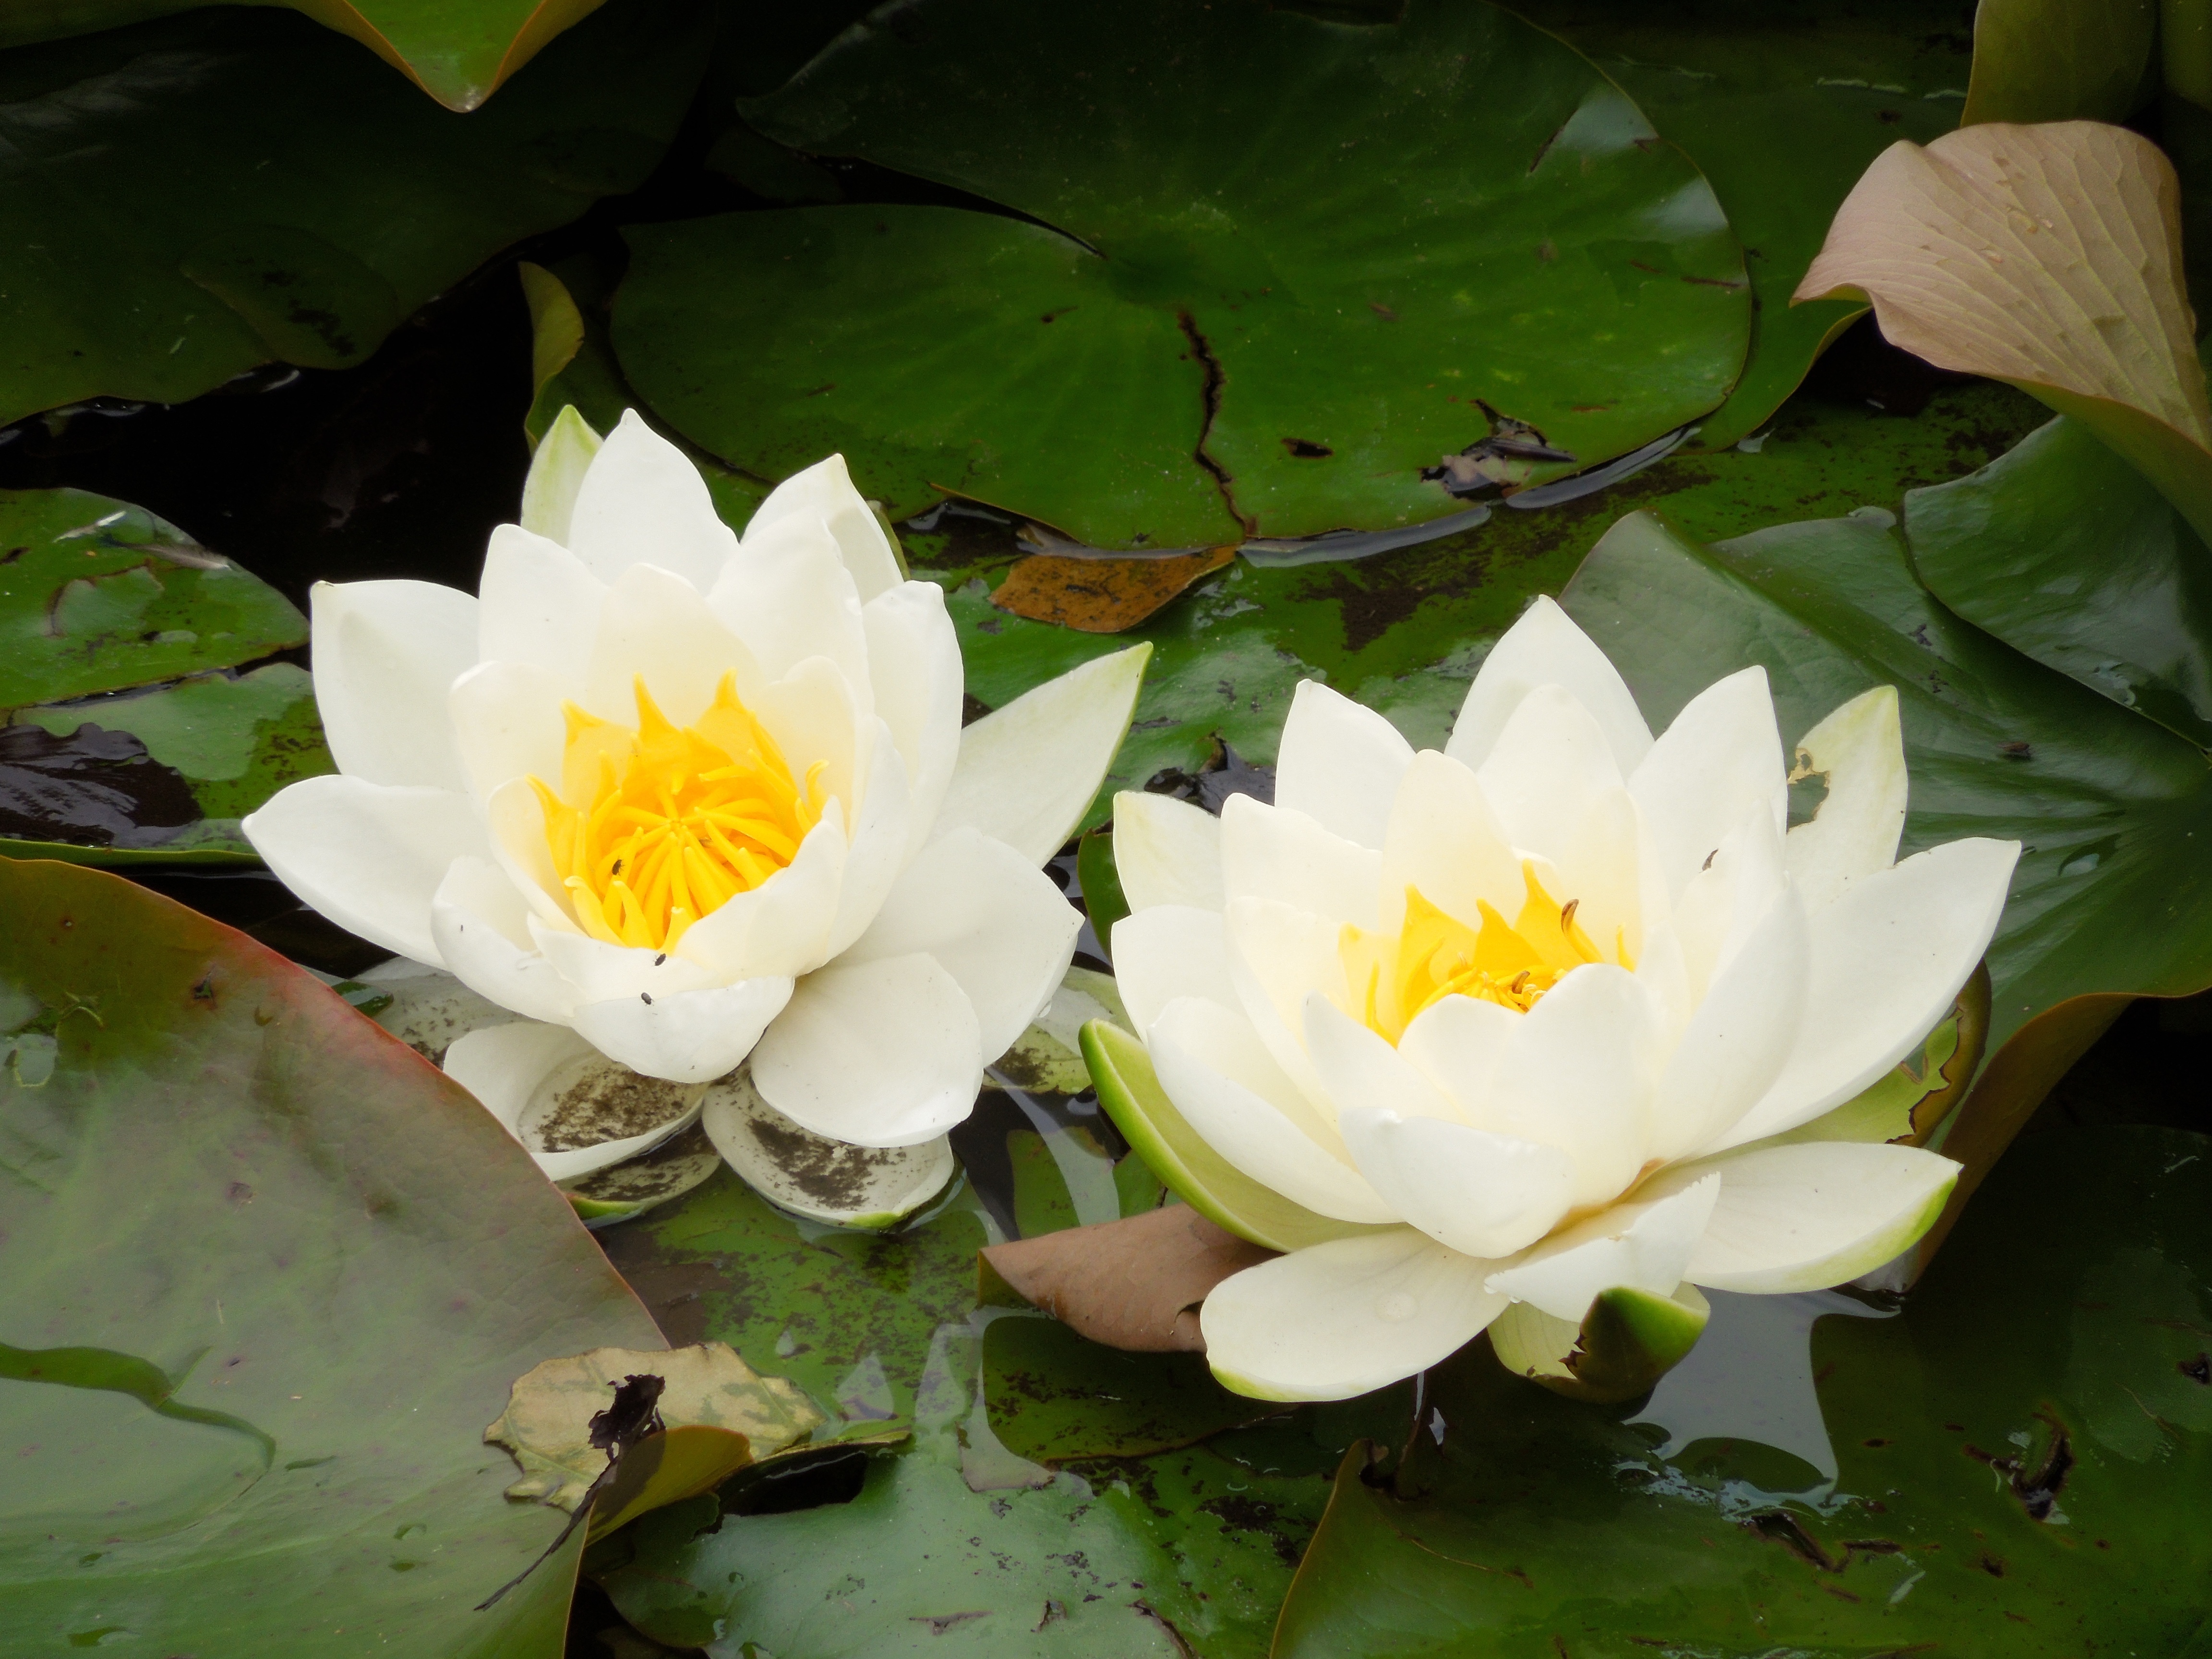
blossom, plant, flower, petal, lake, botany, sacred lotus, aquatic plant, flora, flowers, waterlilies, lotus, lily, flowering plant, land plant, lotus family